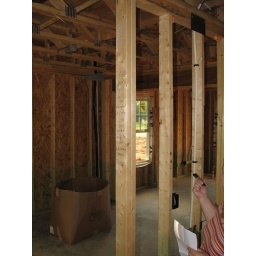
The end stud in the wall between the kitchen and the dining room